List of Metrobus routes (Washington, D.C.)

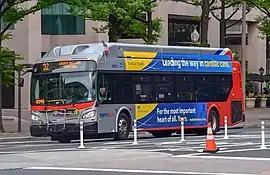
WMATA New Flyer XN40 running on the 32 route in the "Local" scheme.

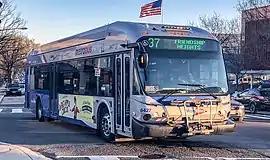
A New Flyer DE40LFA running on the 37 in the "MetroExtra" scheme.

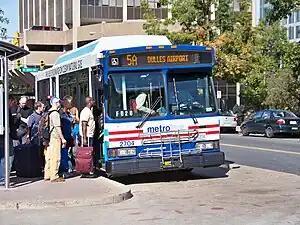
Passengers board an Orion VII on the 5A "Express" bus at , headed for Dulles International Airport. Pictured here is 2704 (now retired), which was taken before its rehabilitation in 2012.

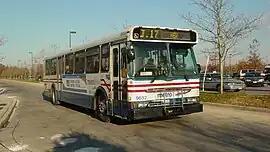
WMATA Orion V 9652 (now retired) at Greenbelt station in Prince George's County, Maryland, headed for . Route T17 was replaced by routes G12 & G14 on December 17, 2010.

This is a list of bus routes operated by the Washington Metropolitan Area Transit Authority (WMATA), branded as Metrobus. Many are the descendants of streetcar lines operated by the Capital Transit Company or its predecessors.